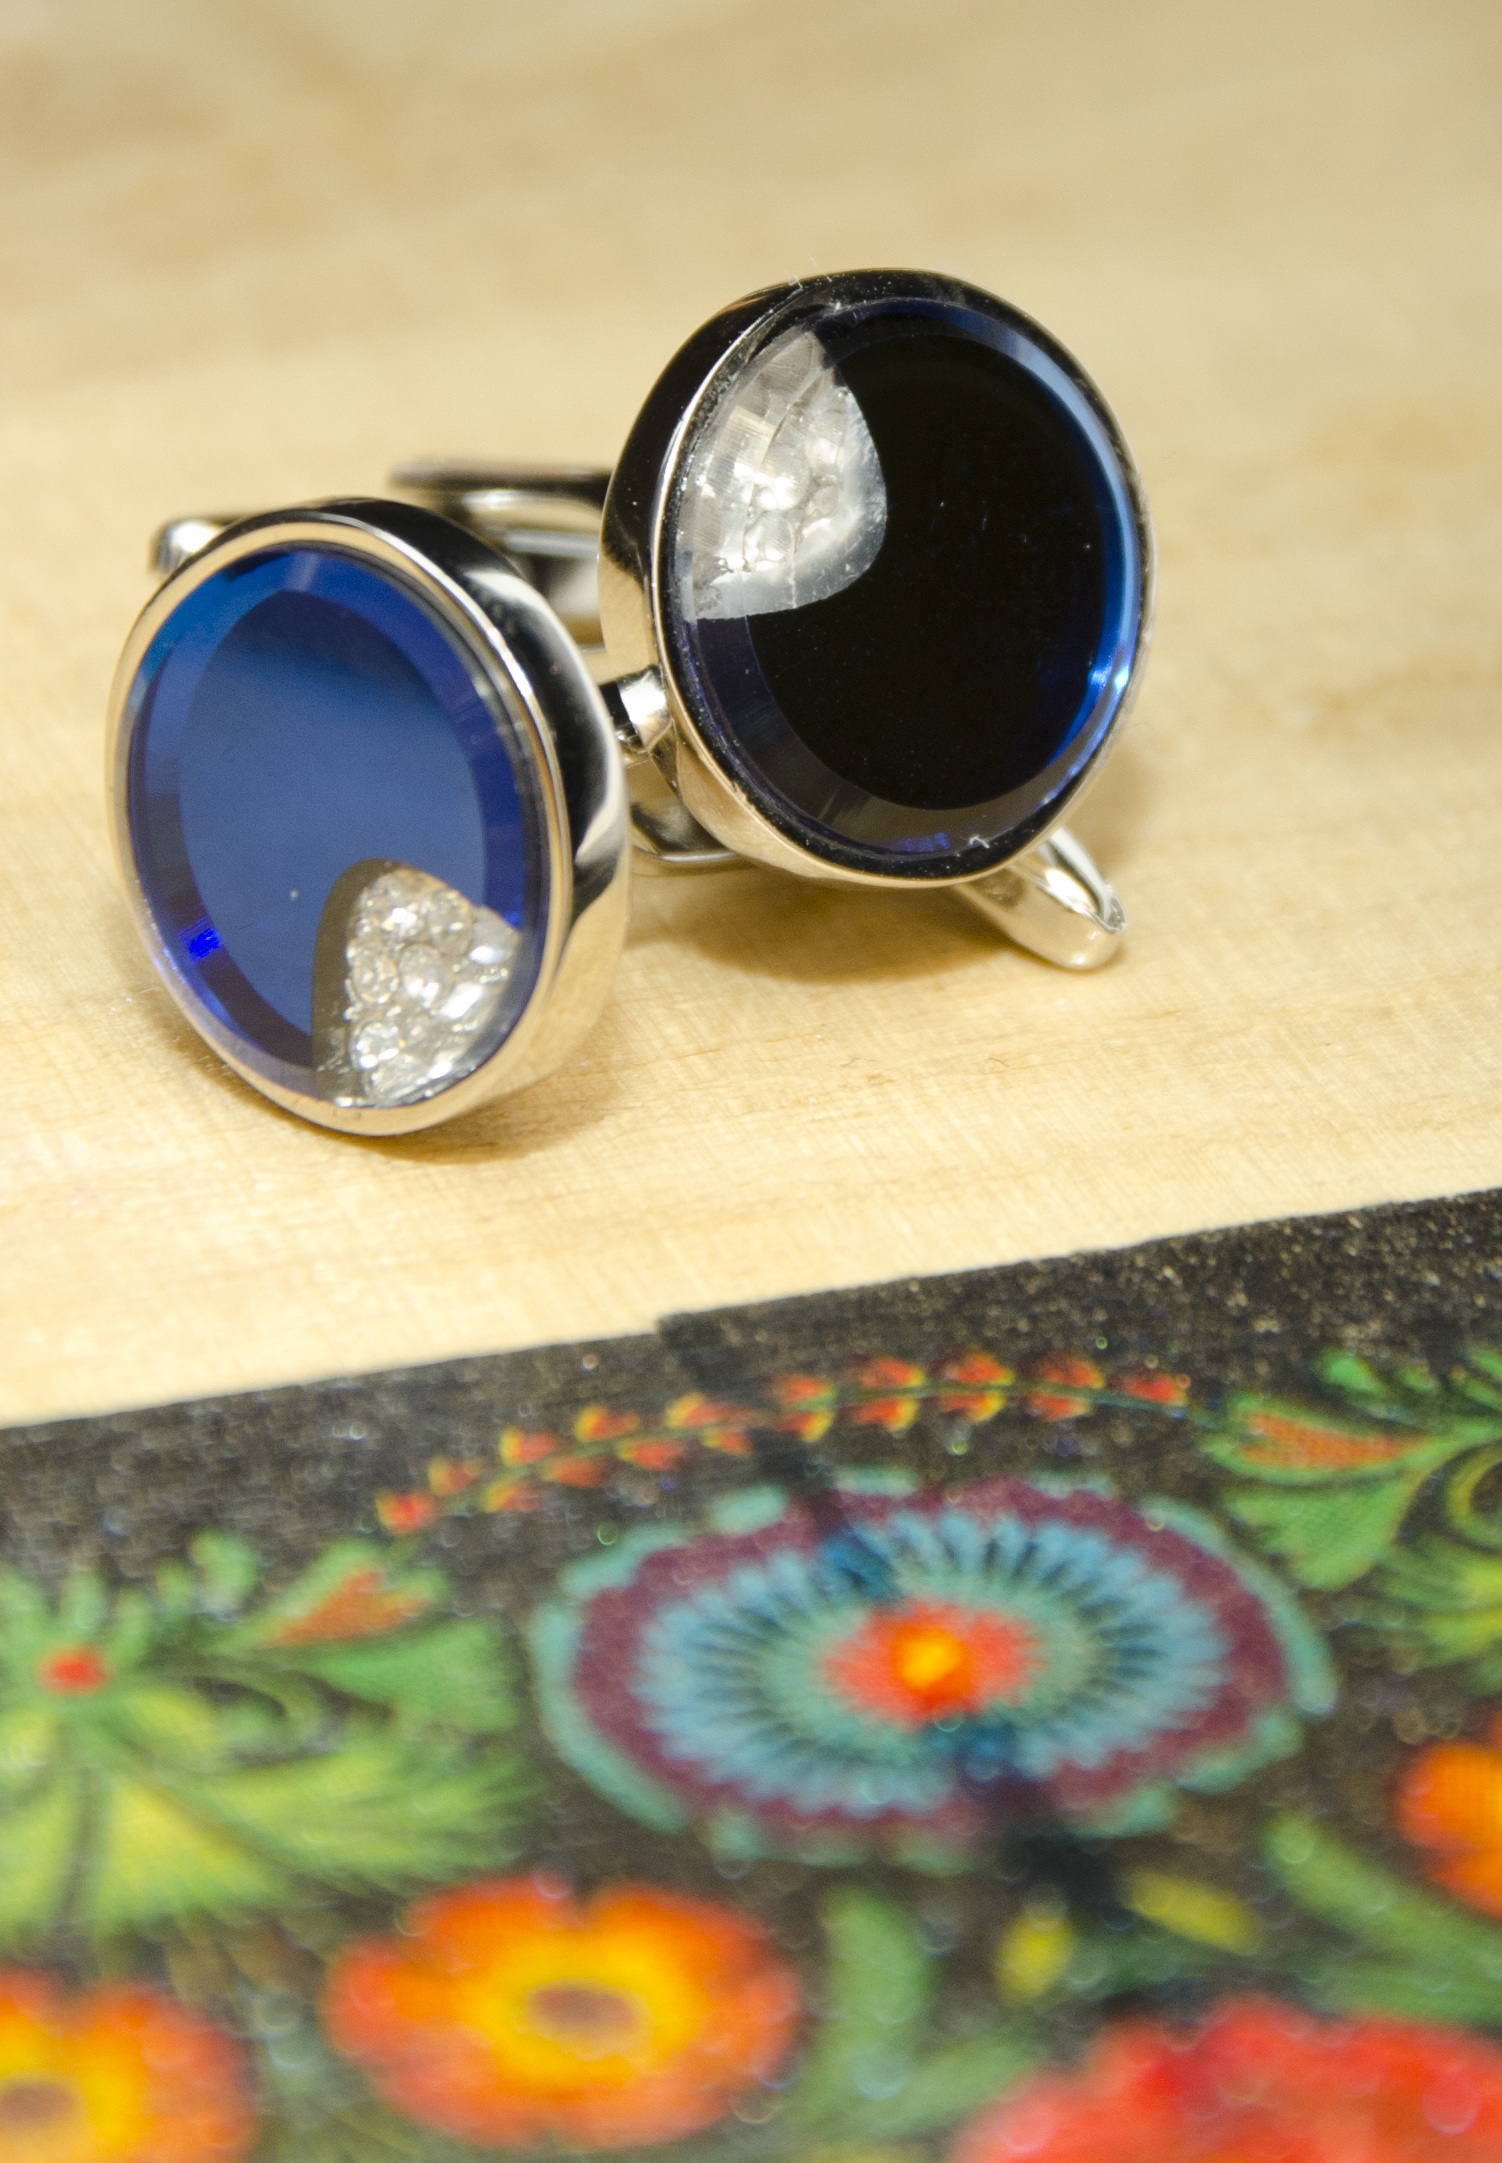
love, gift, fashion, clothing, wedding, groom, marriage, engagement, jewelry, circle, jewellery, sunglasses, eye, buttons, fashion accessory